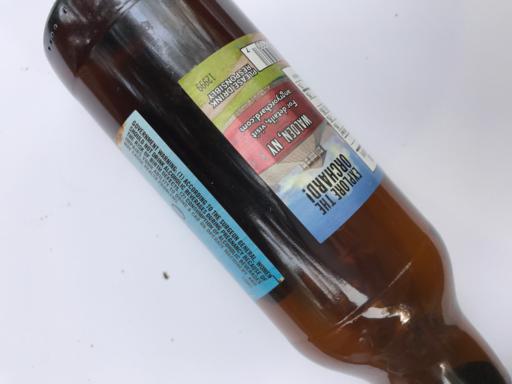
Label: glass